Keith Haring

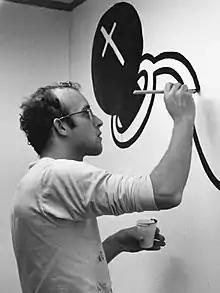
Haring painting a mural at the Stedelijk Museum in Amsterdam, Netherlands, 1986

In January 1982, Haring was the first of twelve artists organized by Public Art Fund to display work on the computer-animated Spectacolor billboard in Times Square. That summer, Haring created his first major outdoor mural on the Houston Bowery Wall on the Lower East Side. In his paintings, he often used lines to show energy and movement. Haring would often work quickly, trying to create as much work as possible—sometimes completing as many as 40 paintings in a day. One of his works, "Untitled" (1982), depicts two figures with a radiant heart-love motif, which critics have interpreted as a bold nod to homosexual love and a significant cultural statement.